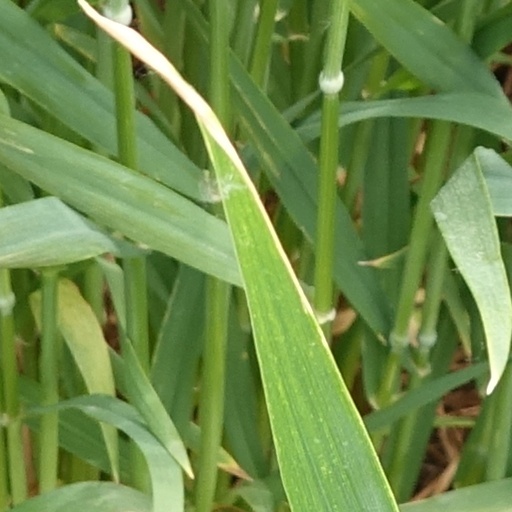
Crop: wheat